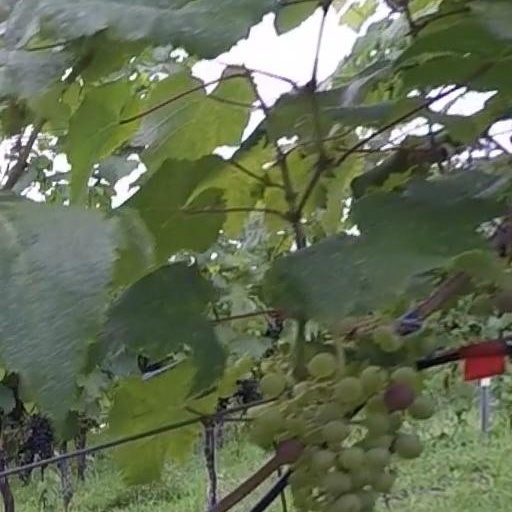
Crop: grape